New Zealand–South Africa relations

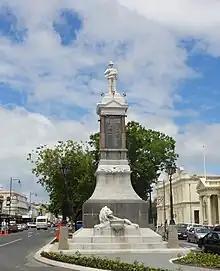
Memorial to the Second Boer War in Oamaru, New Zealand

Both nations are historically linked through the British Empire. Although there was very little contact between both territories at the time; between 1899 and 1902, New Zealand contributed over 6,000 soldiers to fight alongside the British during the Second Boer War to fight against primarily Afrikaans-speaking settlers of the Transvaal Republic and Orange Free State. Approximately 230 New Zealanders lost their lives in the war which resulted in a British win over the whole of South Africa.